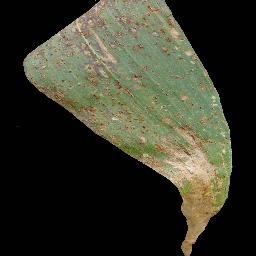
Label: Corn___Common_rust